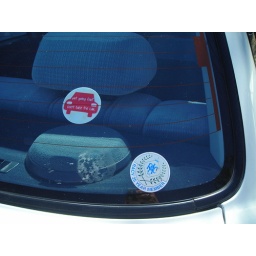
This Enviro-Tip was spotted in action, on parked car in St Kilda, Melbourne